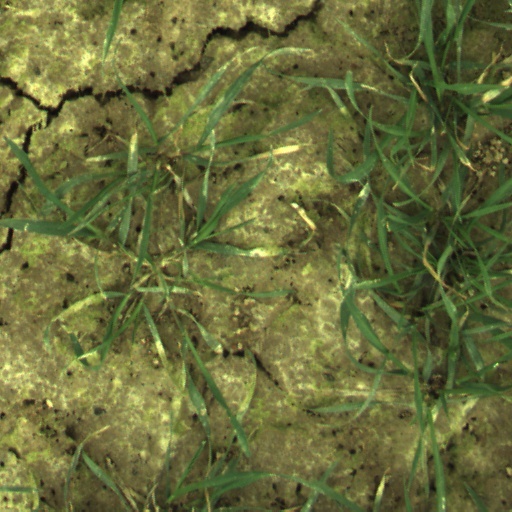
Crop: wheat